Plaza San Martín (Buenos Aires)

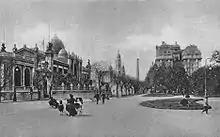
View of Plaza San Martín in 1920, when the Argentine Pavilion ("left") still graced the park as an art museum

Plaza San Martín (English: "San Martín Square") is a park located in the Retiro neighbourhood of Buenos Aires, Argentina. Situated at the northern end of pedestrianized Florida Street, the park is bounded by Libertador Ave. (N), Maipú St. (W), Santa Fe Avenue (S), and Leandro Alem Av. (E). Its coordinates are .